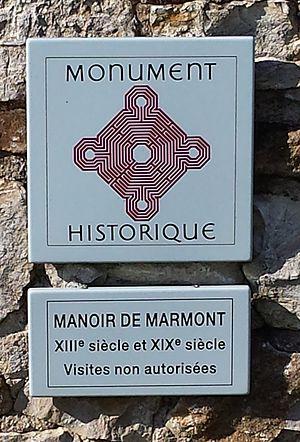
Plaque décrivant l'inscription aux Monuments Historiques du manoir de Marmont
Le manoir de Marmont est un manoir situé à Bény, en France, inscrit à l'inventaire des monuments historiques depuis 1992.